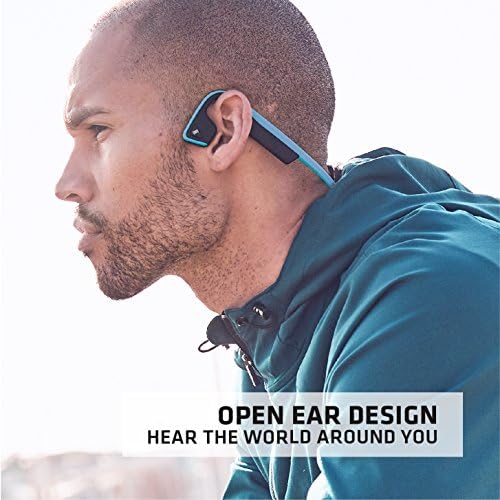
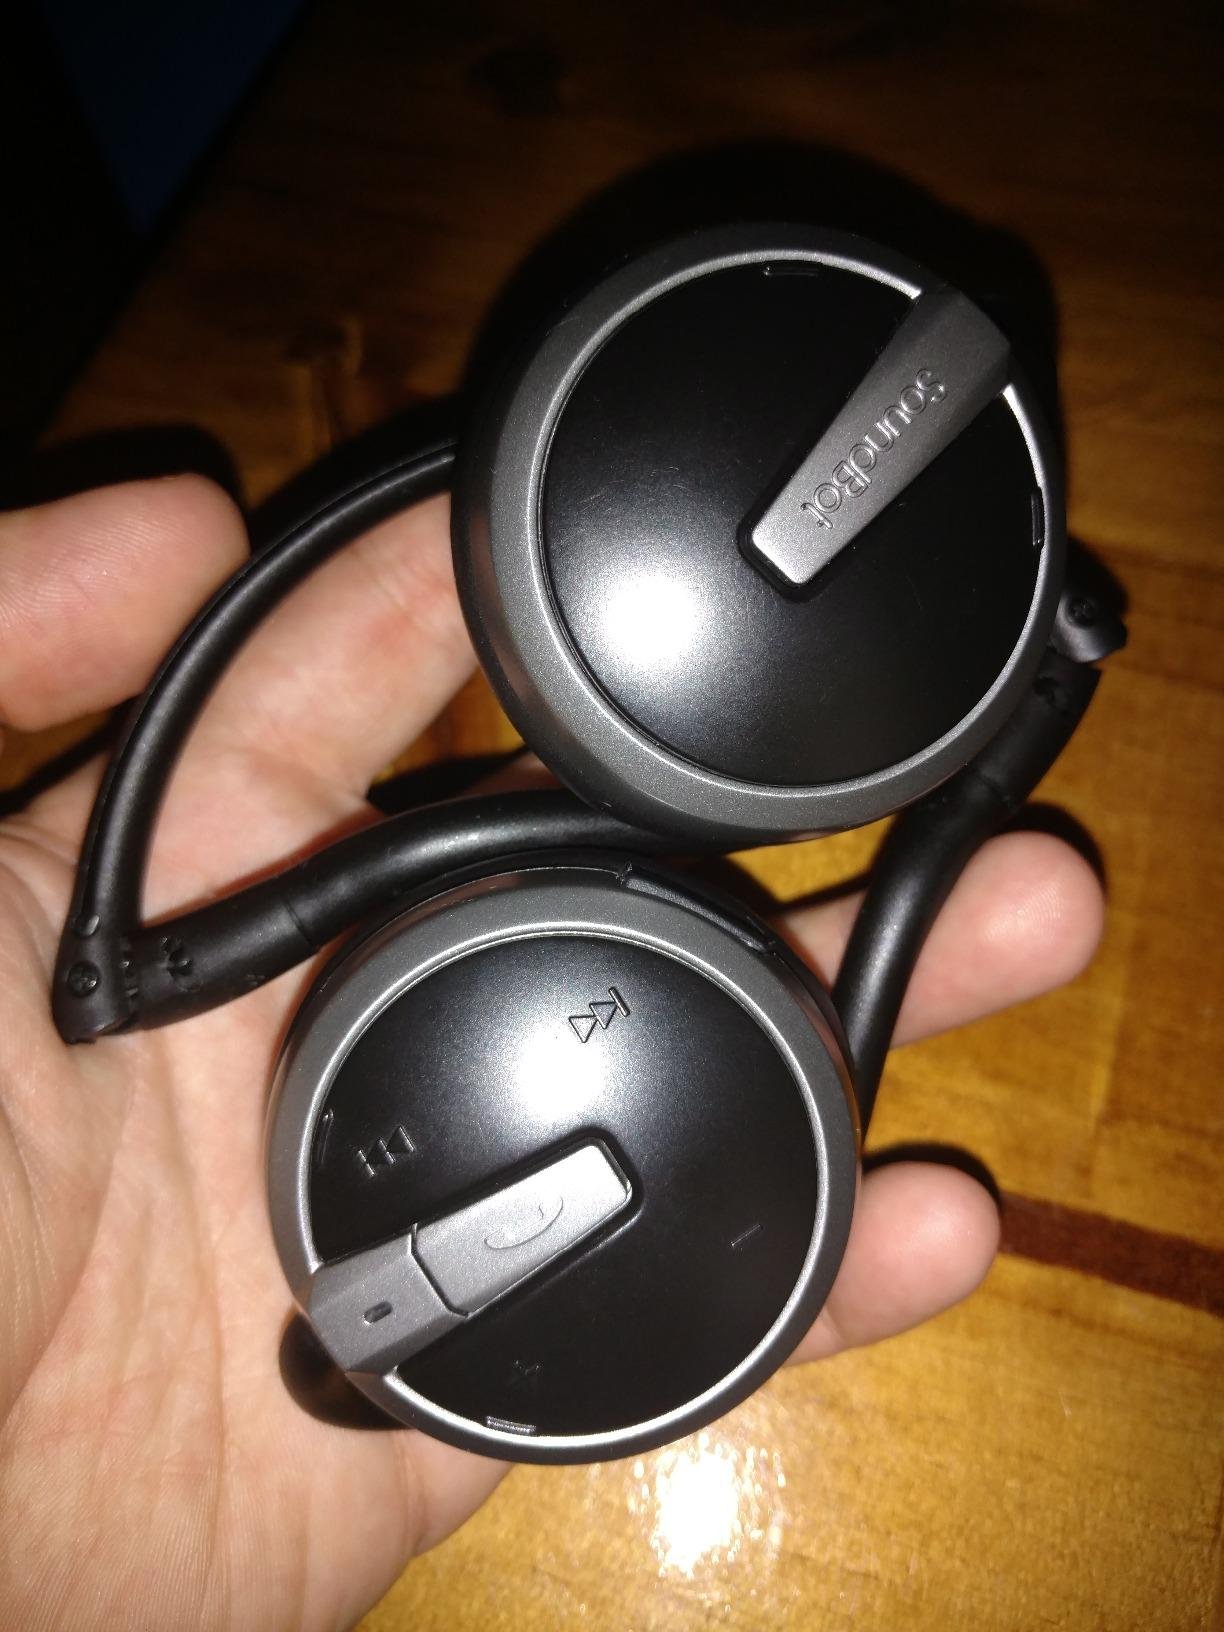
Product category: headphones
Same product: no